Tony Ward (designer)

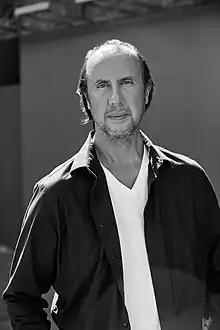
Ward in 2022

Tony Ward born 27 March 1970) is a Lebanese fashion designer. Named “The Architect of Detail”, he draws his inspiration from contemporary architecture.